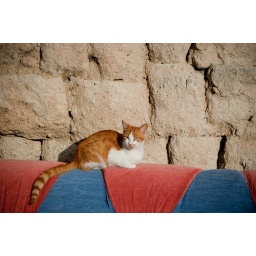
This red and blue couch outdoors on the street in Goreme makes a relaxing place for a cat nap